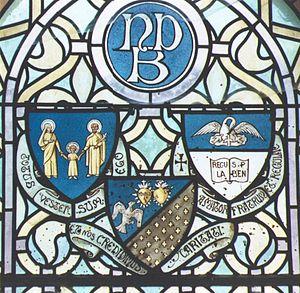
Vitrail de l'Abbaye de Bonnecombe, détail, (du temps de la communauté de l'Arche).
L'Abbaye Notre-Dame de Bonnecombe est une abbaye de l'Aveyron, situé sur la commune de Comps-la-Grand-Ville.